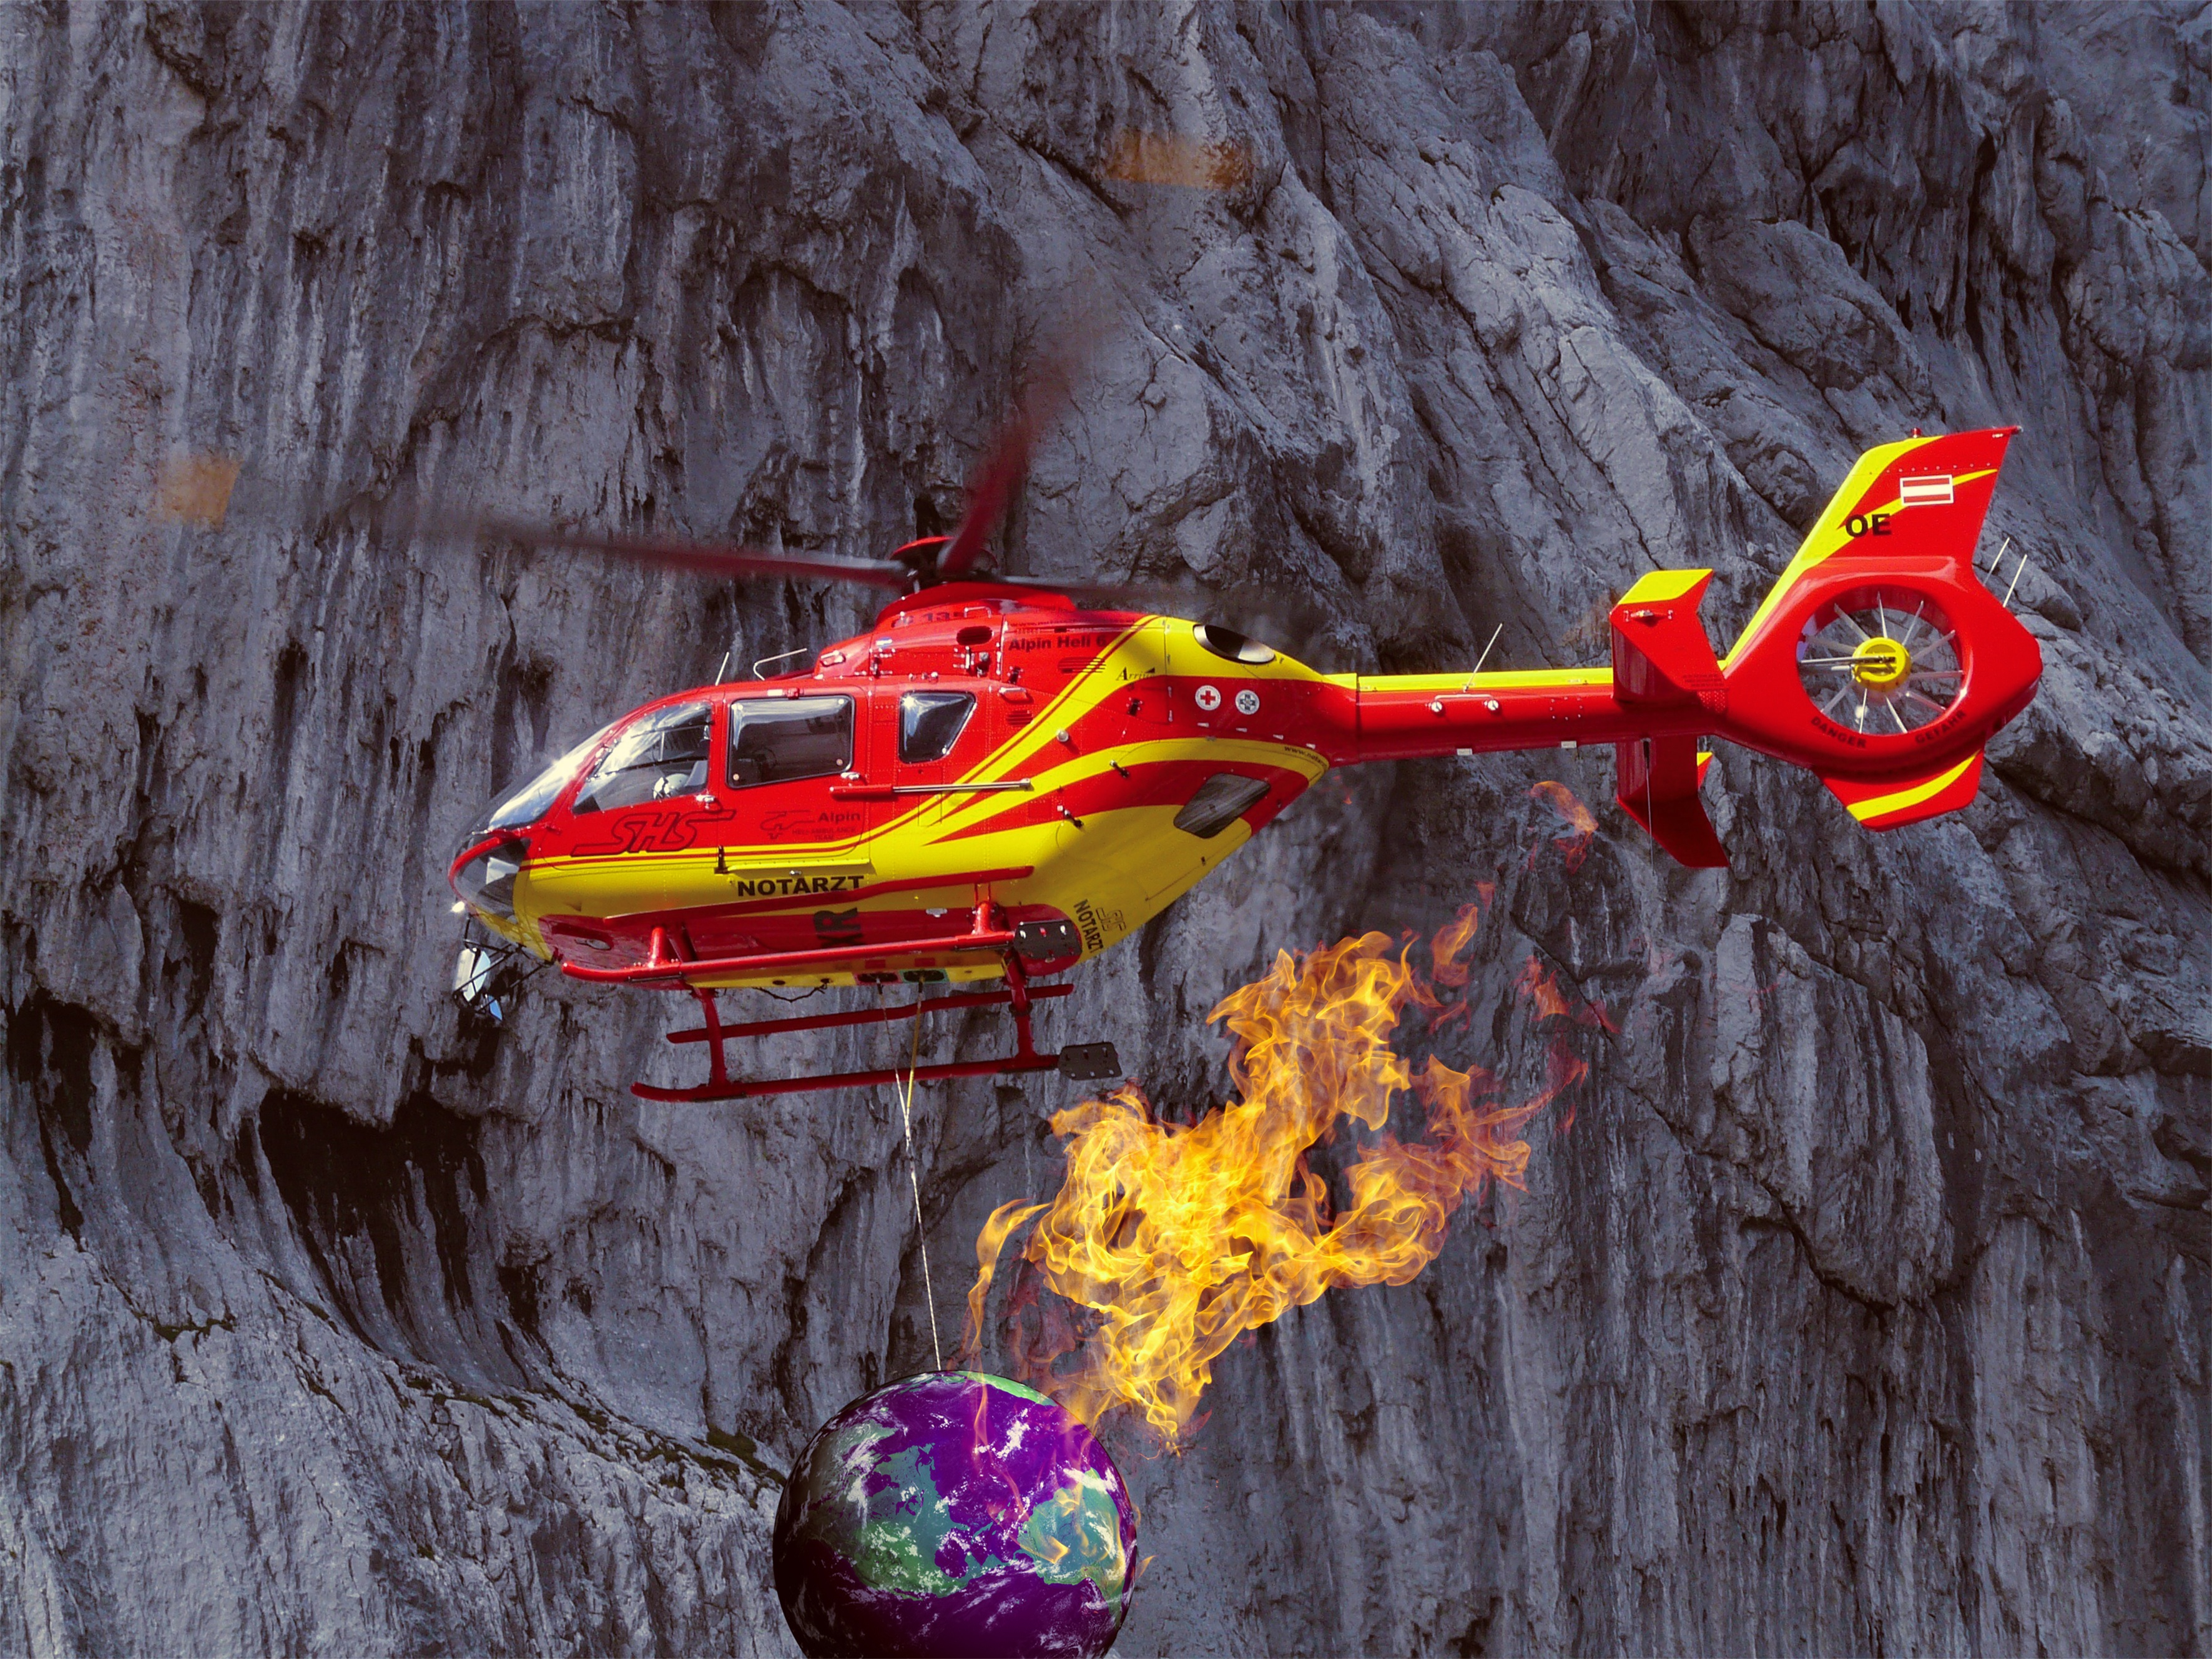
aircraft, environment, red, vehicle, fire, yellow, helicopter, extreme sport, toy, globe, world, ecology, earth, ball, planet, protect, doctor, rescue, ill, screenshot, environmental protection, patient, responsibility, save patient earth, blue planet